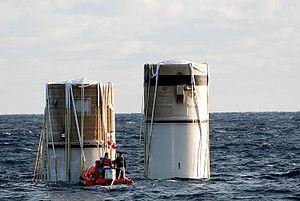
La propulsion à propergol solide désigne une technique de propulsion de fusée qui utilise un propergol solide. Un propulseur à propergol solide est principalement composé d'une enveloppe contenant le propergol, d'un allumeur et d'une tuyère. Le bloc de poudre est percé par un canal longitudinal qui sert de chambre de combustion. Lorsque le propulseur est allumé, la surface du bloc de poudre côté canal se met à brûler en produisant des gaz de combustion sous haute pression qui sont expulsés par la tuyère. En donnant une géométrie particulière au canal on peut, dans une certaine mesure, définir une courbe de poussée répondant au besoin propre à son utilisation.